No. 17 Group RAF

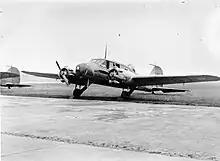
Avro Anson Mark I, L9150, of No. 1 Coast Artillery Cooperation Unit, on the ground at Gosport, Hampshire

During 1941 Air Commodore A.W. Mylne took command of No. 17 Group, with Air Commodore T.E.B. Howe retiring. Then on 17 November 1941, Air Commodore H. G. Smart, CBE, DFC, AFC, was appointed Air Officer Commanding of No. 17 Group. Air Commodore Mylne moved to HQ Balloon Command.